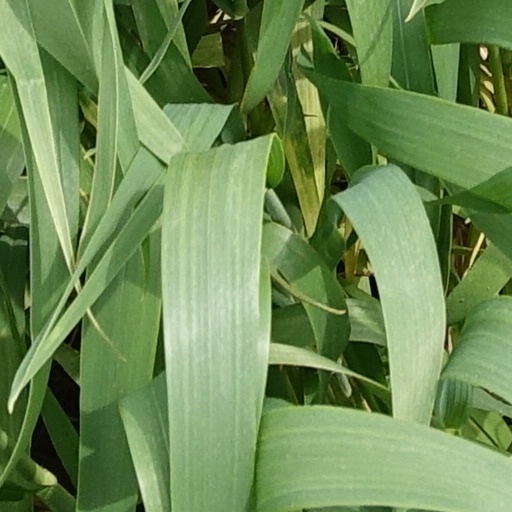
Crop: wheat